3rd Virginia Volunteer Infantry Regiment (1898)

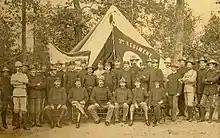
Officers and non-commissioned officers of the regiment, 1898

On 10 March 1898, Nalle was appointed Adjutant General of Virginia; the regiment's Lieutenant Colonel, Warrenton layer Grenville Gaines, was elected Colonel to replace him. The headquarters moved to Warrenton on 12 March 1898. Between 13 and 26 May, the regiment was mustered into Federal service as the 3rd Virginia Volunteer Infantry with 46 officers and 955 enlisted men, one of three Virginia regiments raised for the Spanish–American War in response to the first call for volunteers. Company F of the 1st Regiment of Infantry was mustered in as Company M of the 3rd Virginia. The twelve companies mustered in were: Company A (Danville Grays), Company B (Culpeper Minutemen), Company C (Farmville), Company D (Monticello Guards), Company E (Lynchburg Home Guards), Company F (Alexandria Light Infantry), Company G (Petersburg Grays), Company H (Danville Blues), Company I (Fairfax County), Company K (Washington Guard, Fredericksburg), Company L (Fitz Lee Rifles, Lynchburg), and Company M (Richmond). On 25 May Nalle was appointed Colonel of the regiment, with Gaines resigning simultaneously.